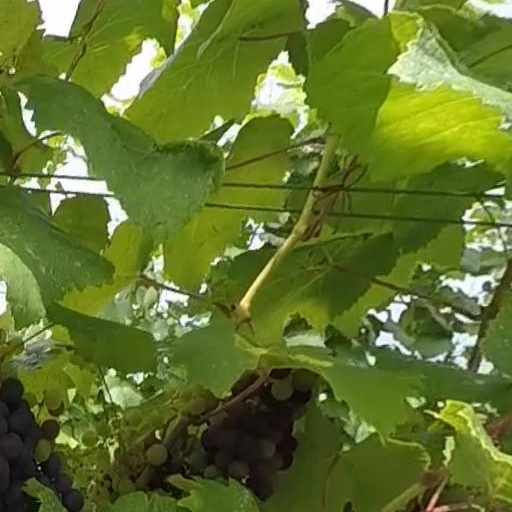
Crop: grape